Centrifugal force

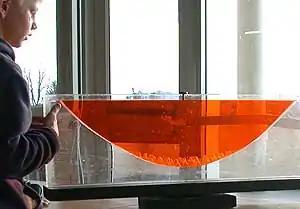
The interface of two immiscible liquids rotating around a vertical axis is an upward-opening circular paraboloid.

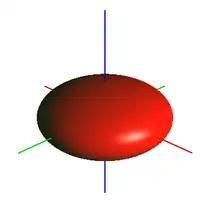
When analysed in a rotating reference frame of the planet, centrifugal force causes rotating planets to assume the shape of an oblate spheroid (see planetary flatenning).

Three scenarios were suggested by Newton to answer the question of whether the absolute rotation of a local frame can be detected; that is, if an observer can decide whether an observed object is rotating or if the observer is rotating.